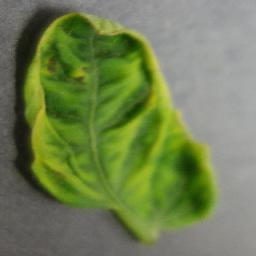
Label: Tomato___Tomato_Yellow_Leaf_Curl_Virus